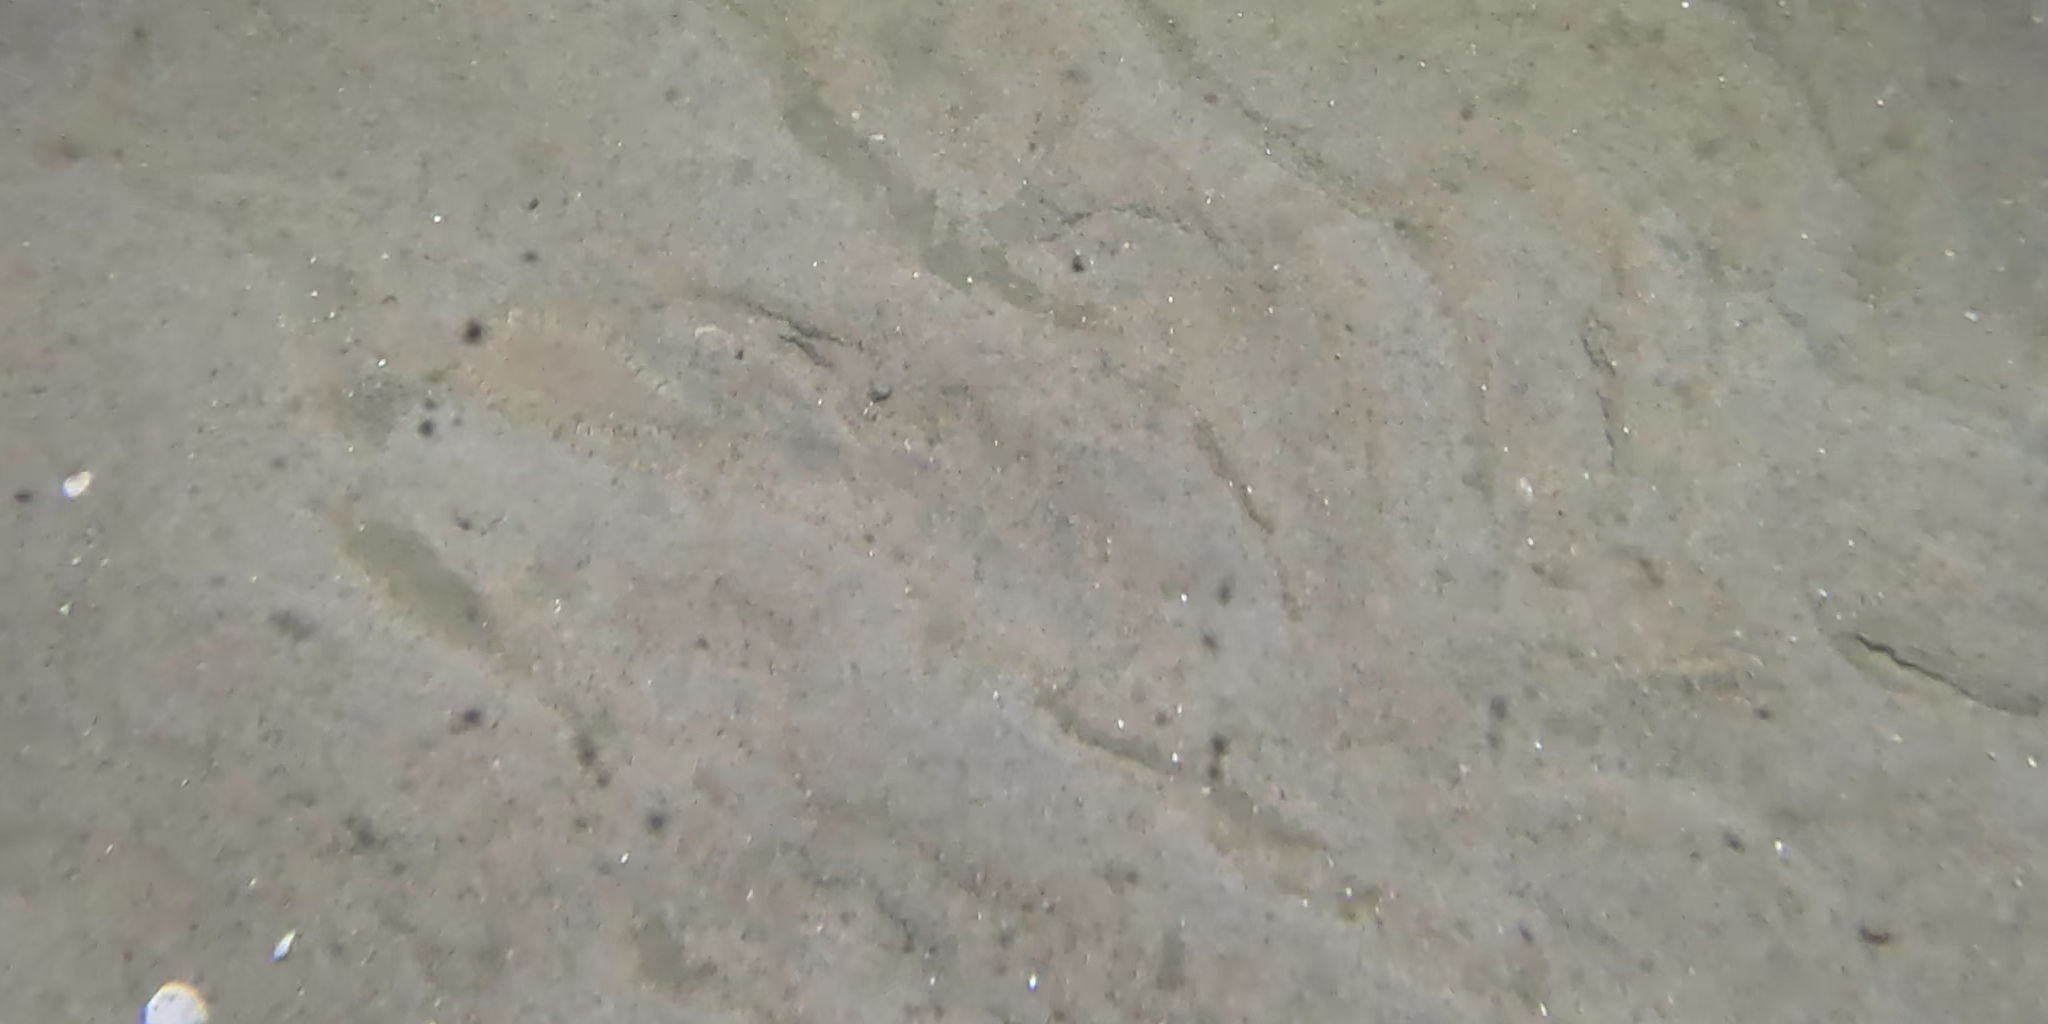
Seabed habitat: sand